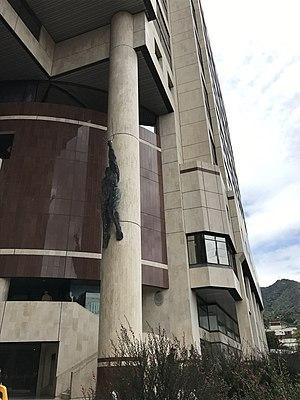
Voici les représentations diplomatiques du Mexique à l'étranger: